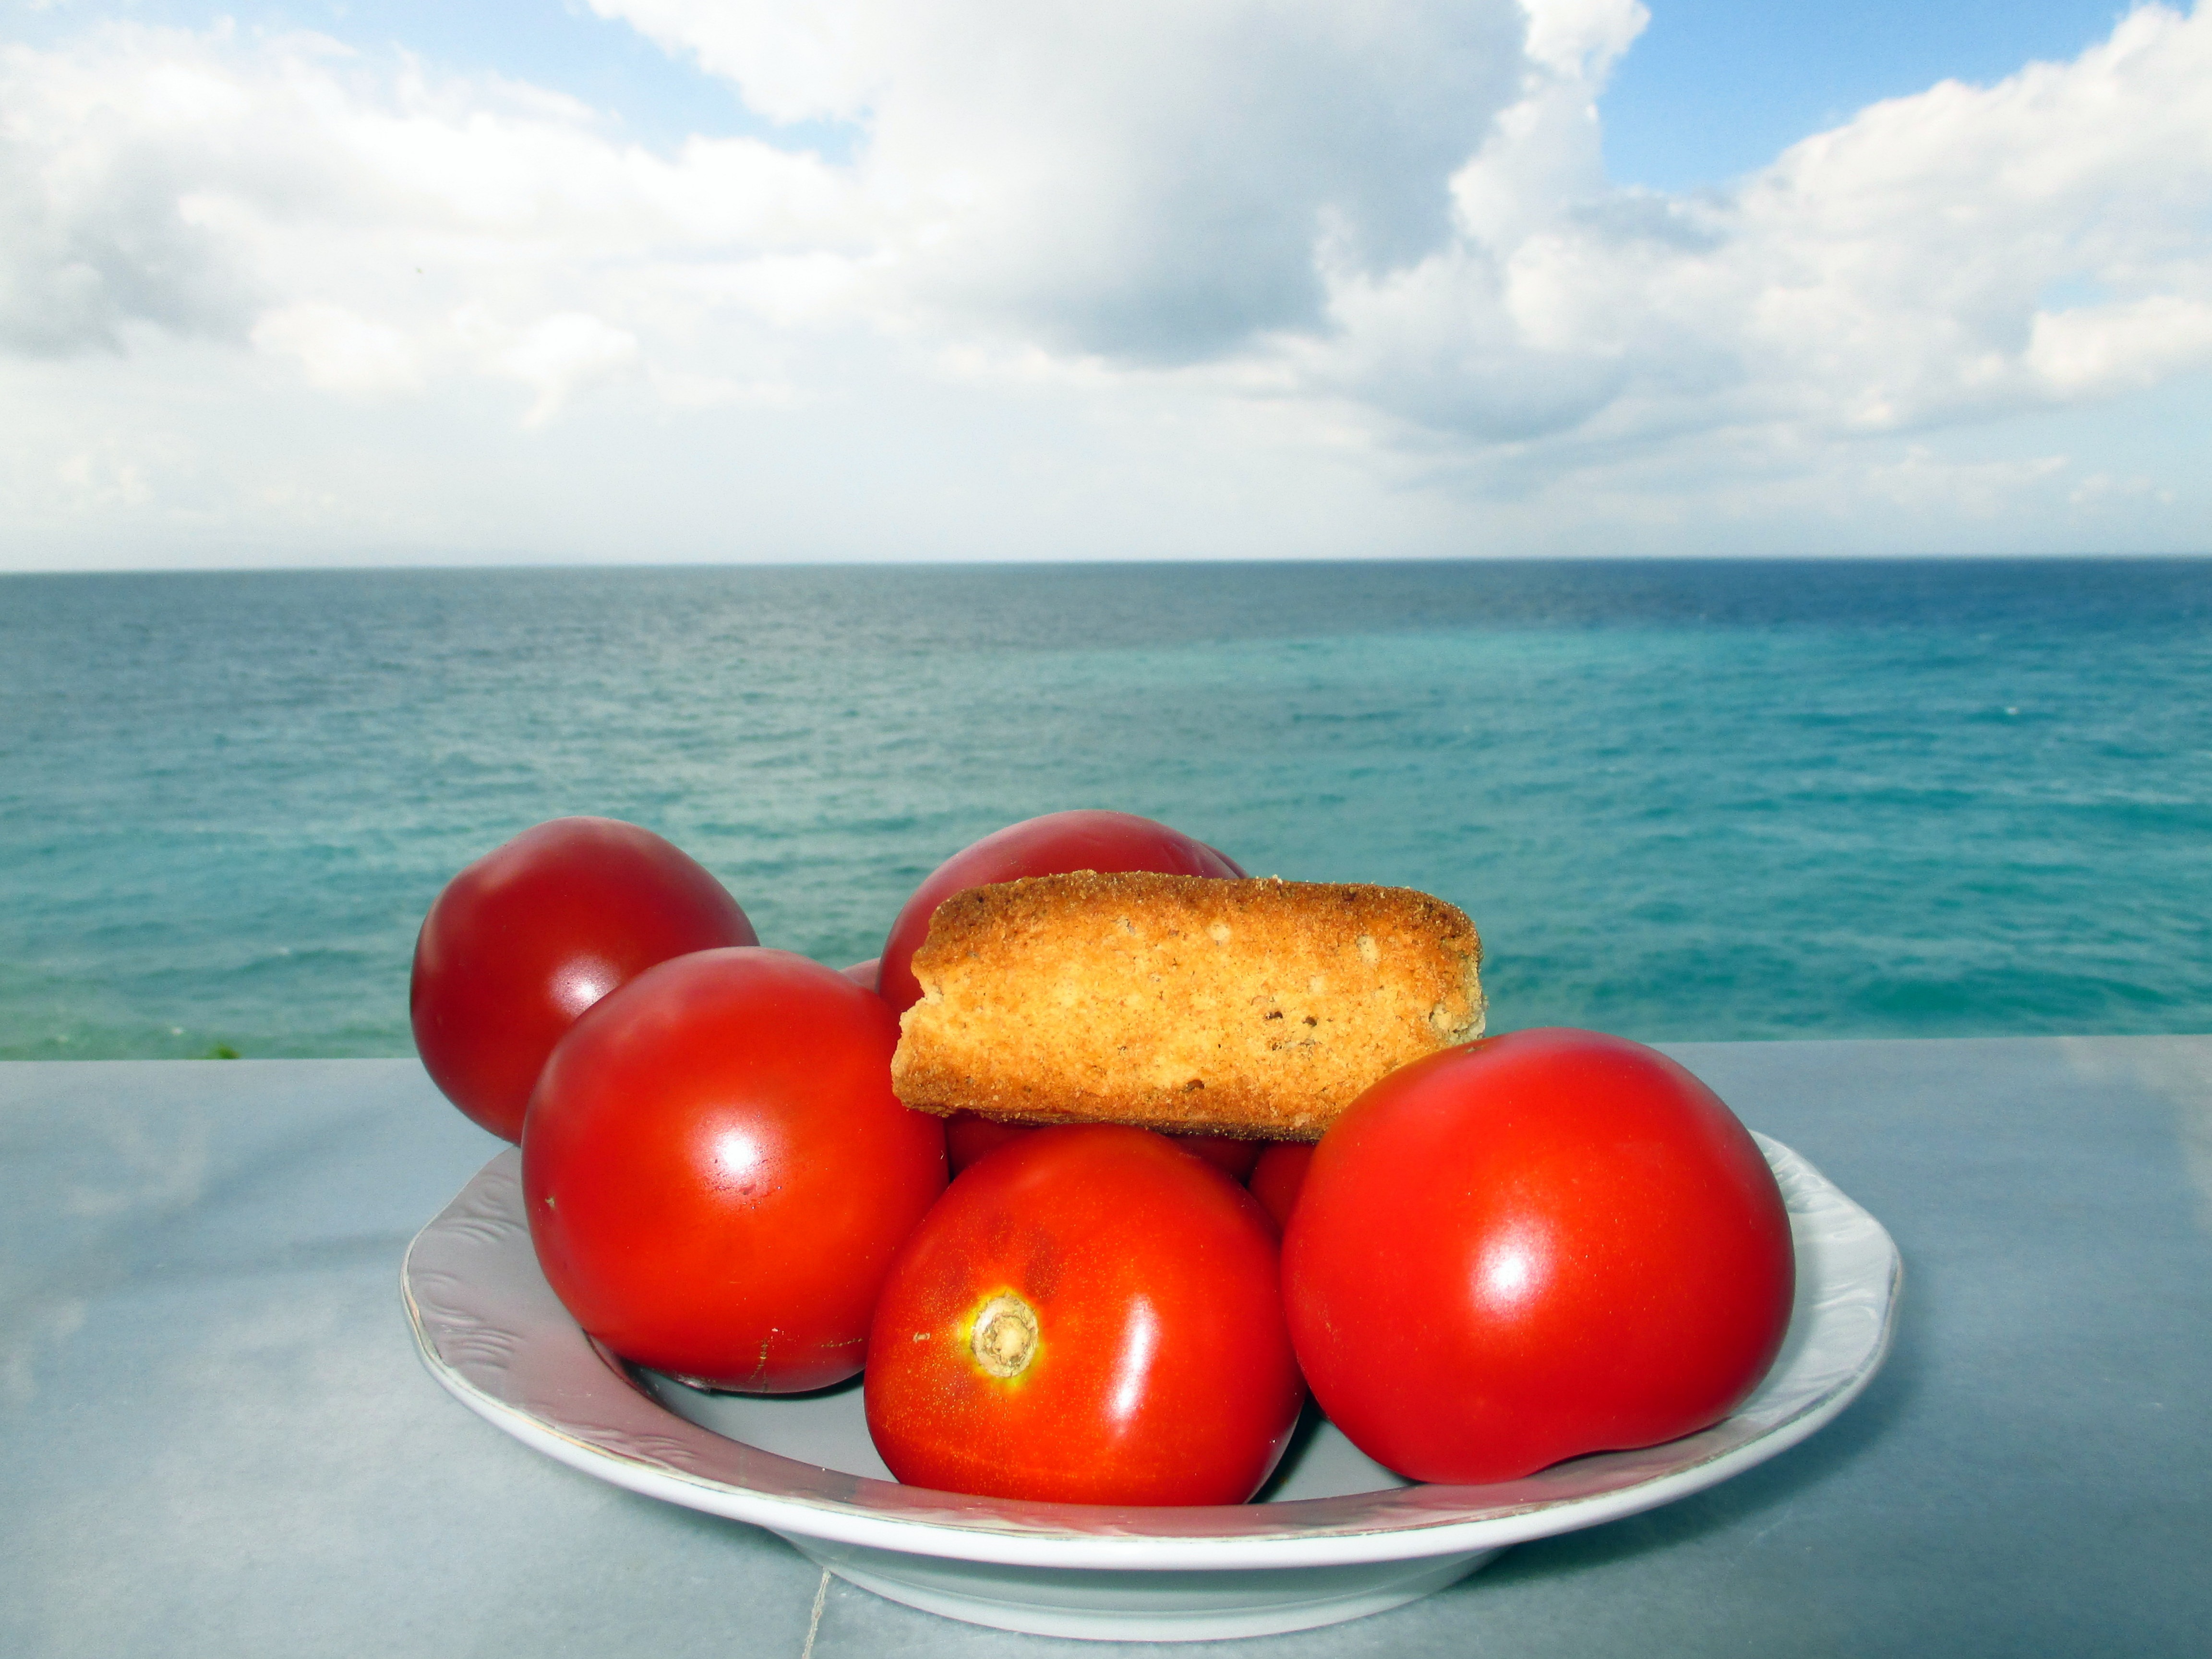
sea, food, produce, vegetable, tomatoes, white bread, flowering plant